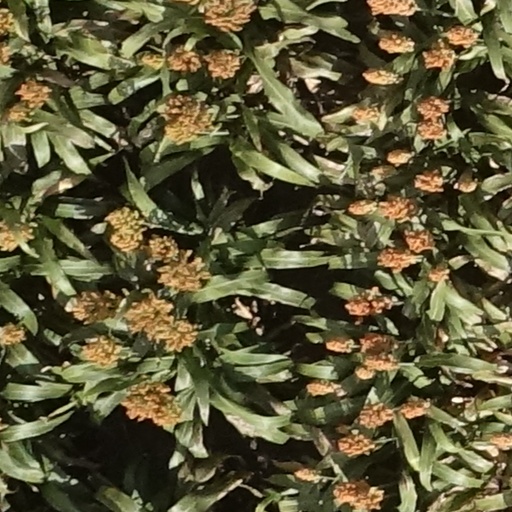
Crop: sorghum